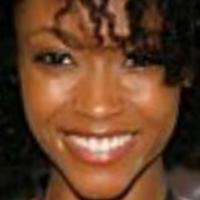
Age group: age 21-30